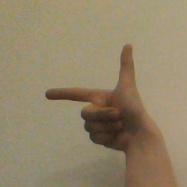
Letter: yaa